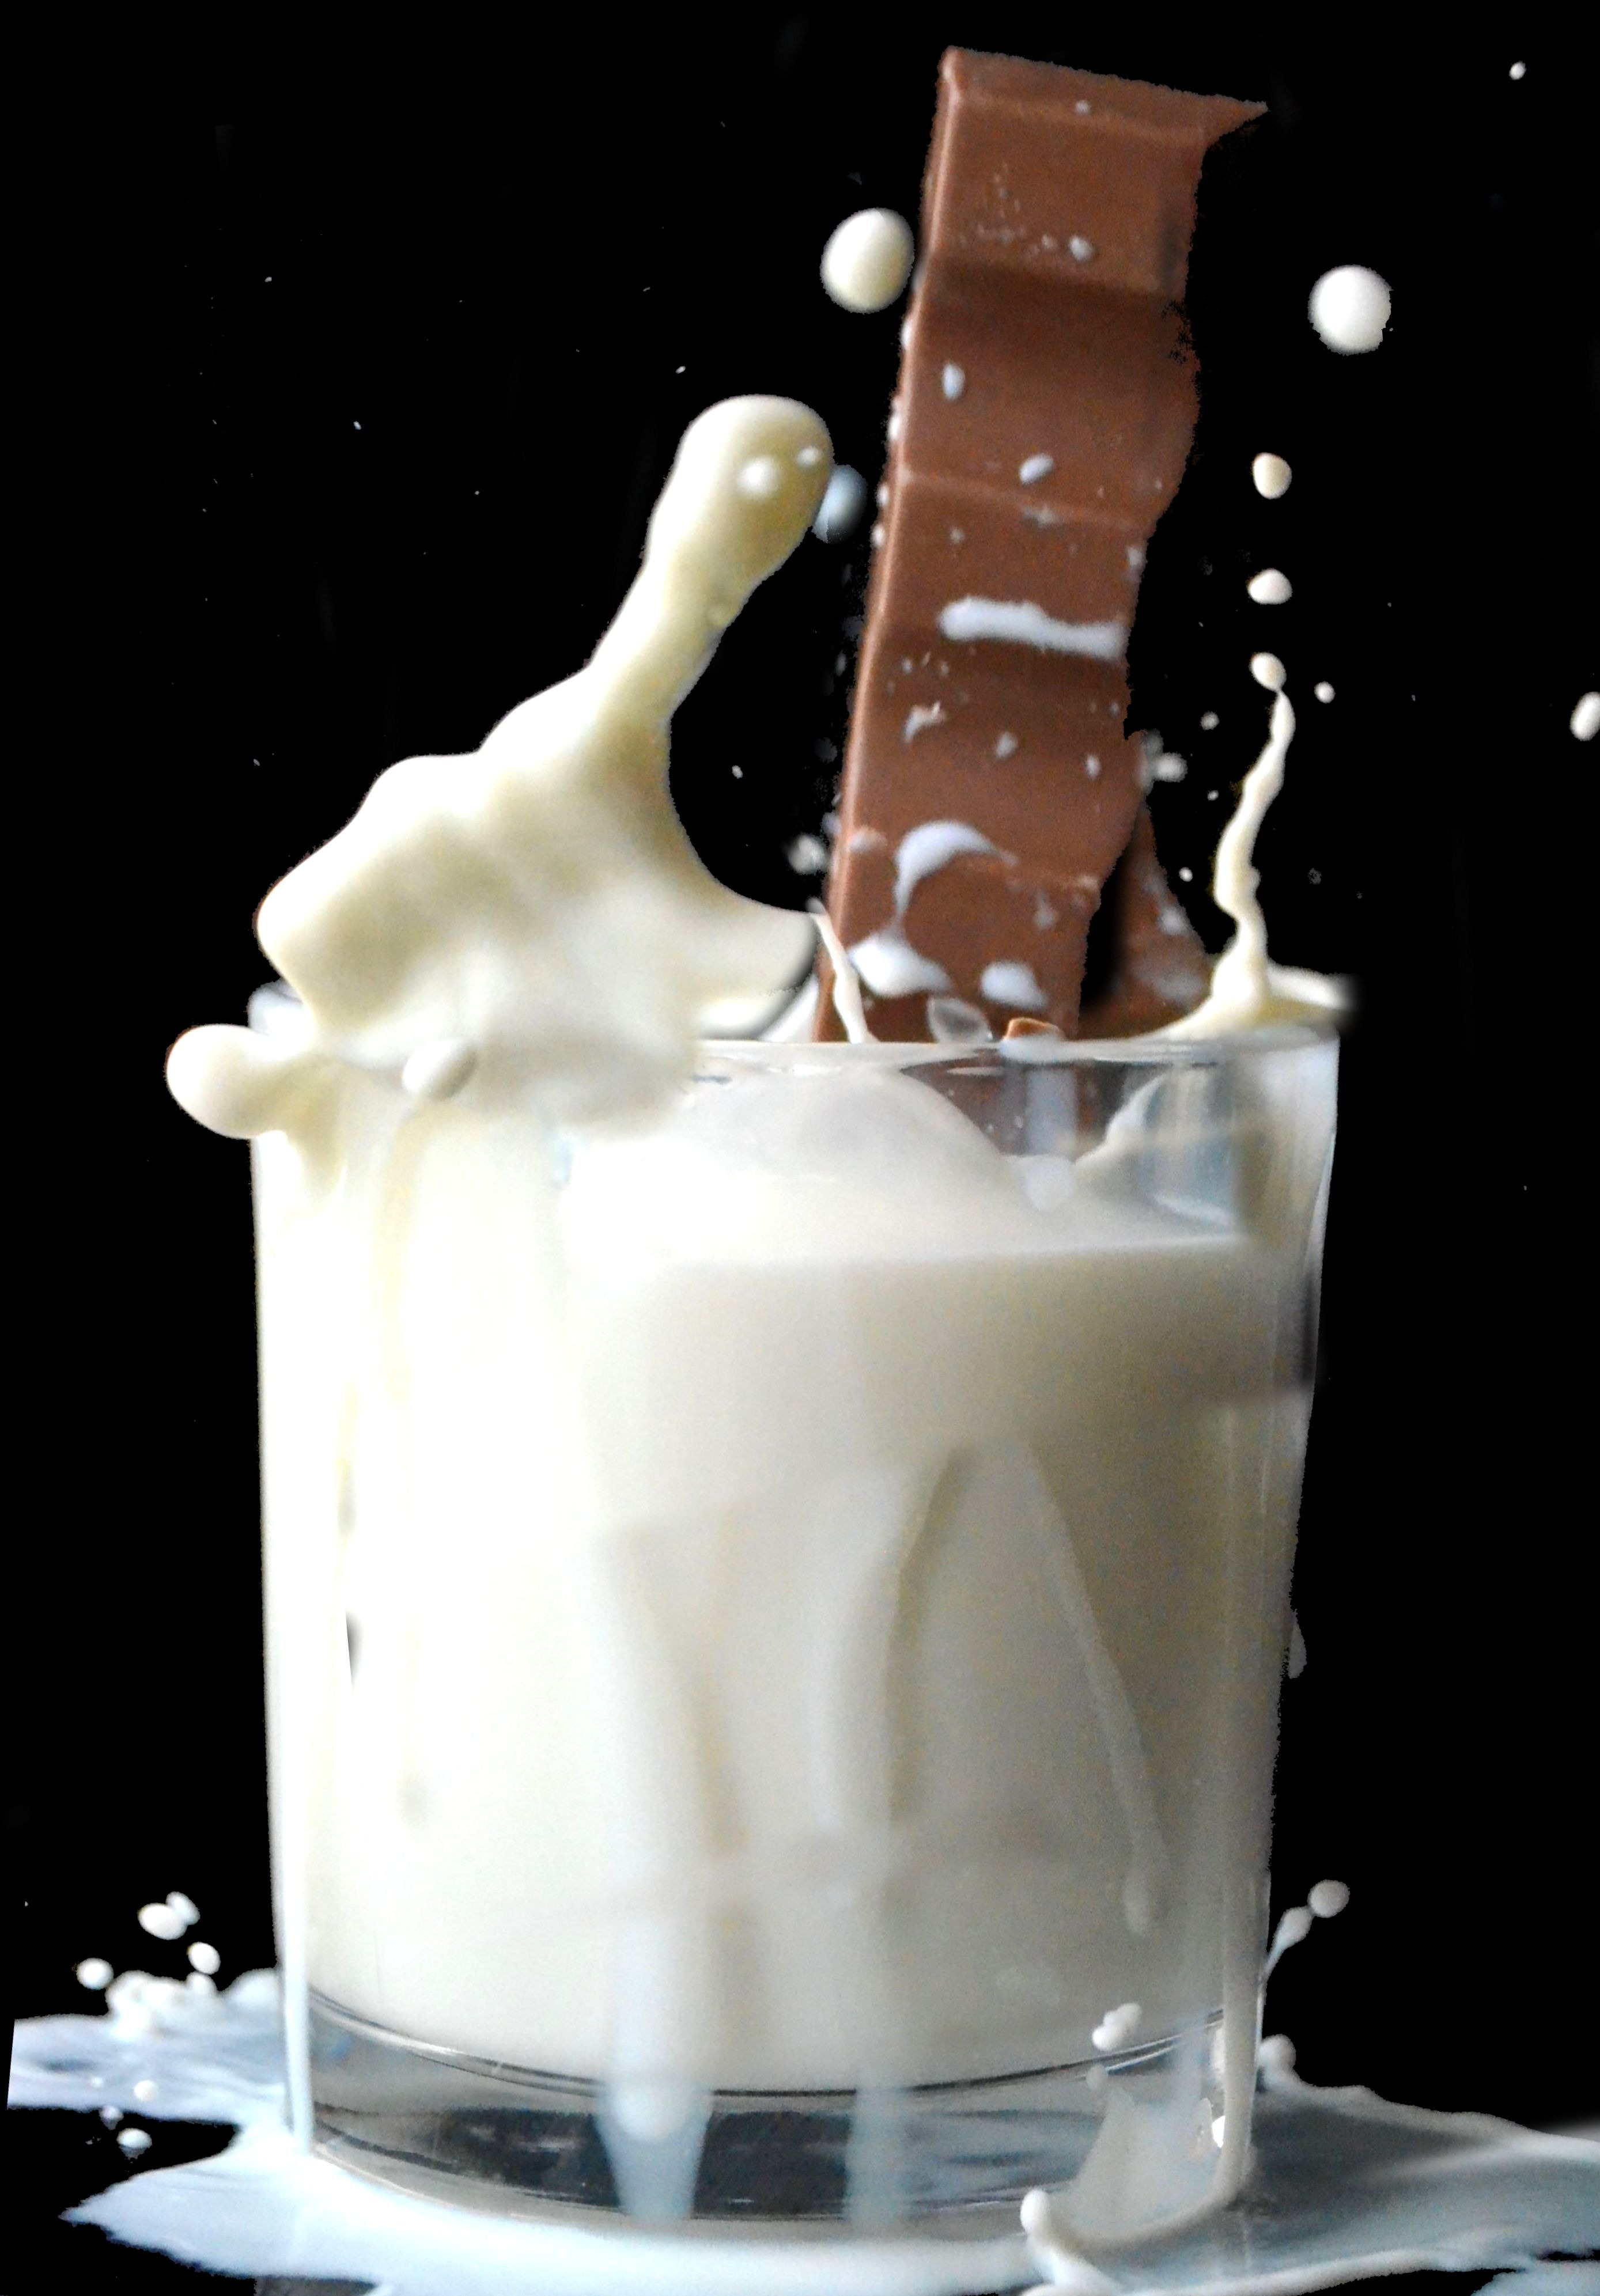
glass, food, drink, chocolate, milk, ice cream, dessert, dairy product, drip, whipped cream, liqueur, flavor, milk chocolate, milkshake, kids chocolate, distilled beverage